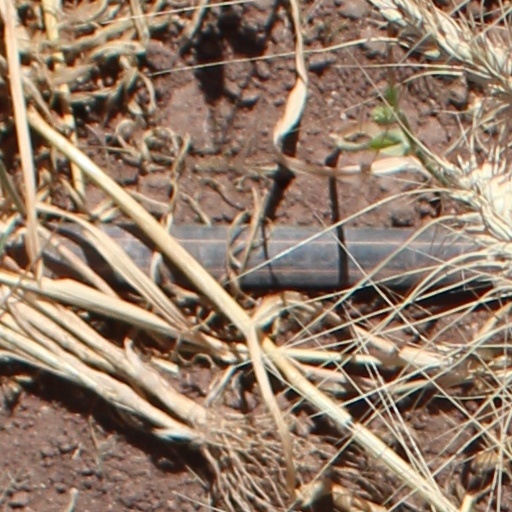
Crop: wheat